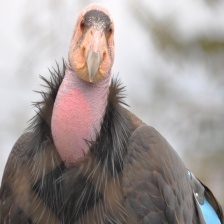
Species: CALIFORNIA CONDOR
Scientific name: GYMNOGYPS CALIFORNIANUS
ImageNet parent category: vulture